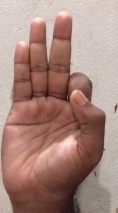
ASL sign: F